Question: Please indicate a possible affordance area of the knife that can be used for holding
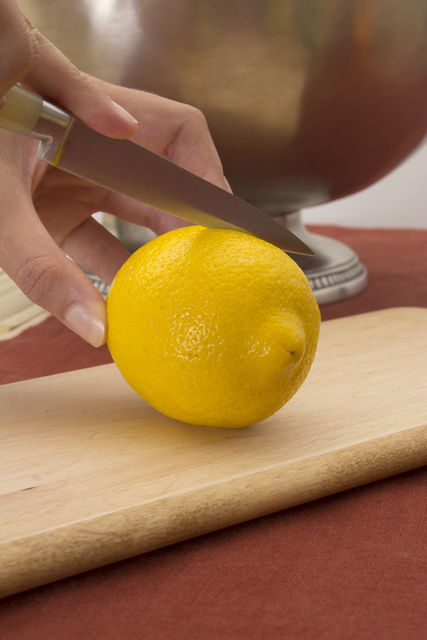
Answer: [5.052, 88.676, 68.003, 165.397]